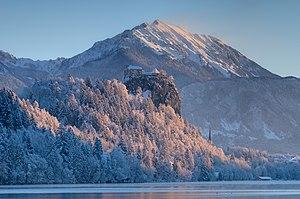
Le château de Bled est un château médiéval construit sur une falaise au-dessus de la ville de Bled en Slovénie. Il surplombe le lac de Bled.